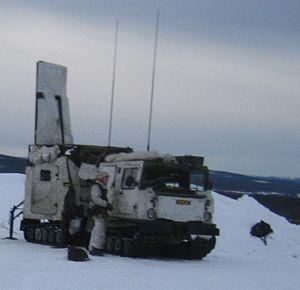
Le radar de contre-batterie ARTHUR est fabriqué en Suède par Ericsson utilisant une antenne à balayage électronique passive.
Un radar de contrebatterie ou radar de trajectoire/trajectographie est un radar servant à déterminer le point de départ d'un tir d'artillerie adverse par calcul de la trajectoire des projectiles afin d'y riposter le plus vite possible. La position supposée de l'artillerie ennemie est alors affichée sur un écran de situation tactique, en temps réel, dans le poste de commandement qui peut ainsi ajuster le tir de contrebatterie.